Environmental finance

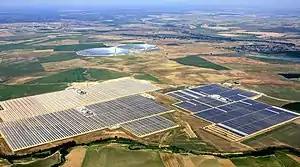
Solar Panel Infrastructure

In 2013, the Québec Cap-and-trade scheme was established and is currently the primary mitigation strategy for the area.